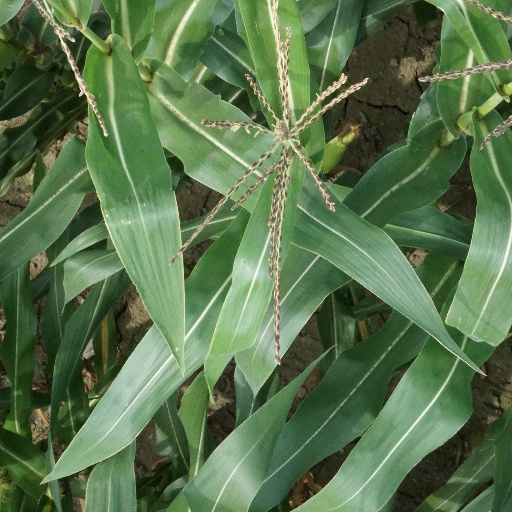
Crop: maize; corn